Eileen Cowin

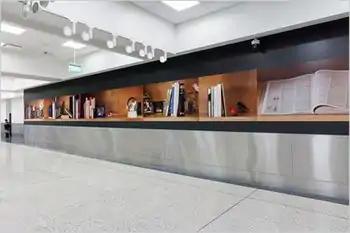
Eileen Cowin, "Shelf Life", Photographic installation, Los Angeles International Airport, Terminal 6, 63', 2018.

In her later work, Cowin continues to consider the relationship of narrative, gesture, expression and symbolic objects to fact, fiction and truth, often with a greater emphasis on language and sociopolitical issues. The installation, "I See What You're Saying" (2002/2011), explored storytelling, truth and lying with images and diptychs that juxtapose altered books with close-ups of eyes and mouths—symbols of seeing and speaking—suggesting stories that migrate from the text to more ambiguous human gestures and expressions. "Blow Me a Kiss" (2013), one of two public, site-themed works at Los Angeles International Airport (LAX), comprised four video panels of faces blowing kisses that the "Los Angeles Times" called "hypnotic."